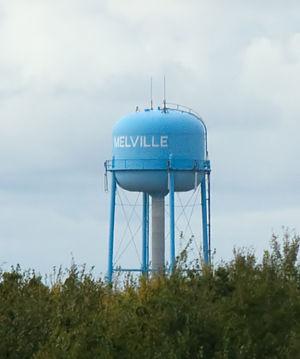
Melville est une ville de la province de la Saskatchewan au Canada. Au recensement de 2006, on y a dénombré une population de 4 149 habitants.